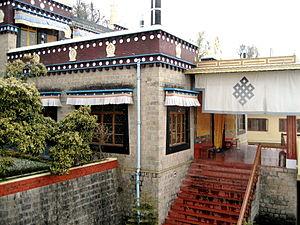
Le monastère de Namgyal est le monastère personnel du dalaï-lama depuis le 3ᵉ dalaï-lama. Situé historiquement à Lhassa, il a été réétabli à Dharamsala en Inde.